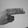
ASL letter: H